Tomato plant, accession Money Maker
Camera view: vertical (180 deg); turntable rotation: 180 degrees
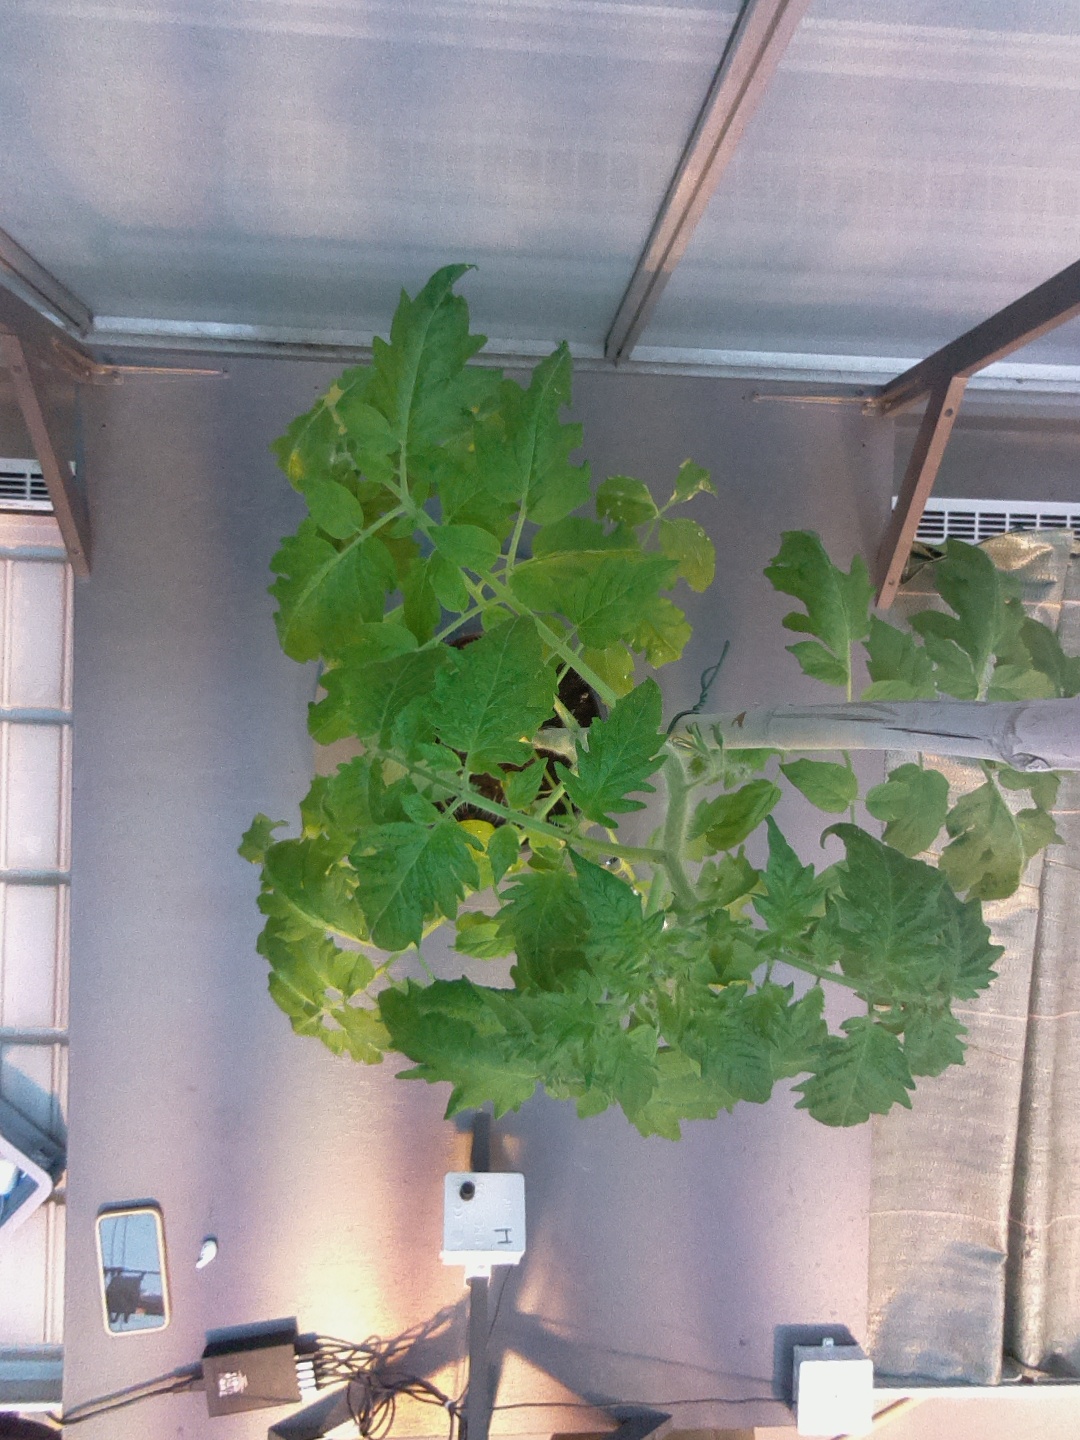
BBCH growth stage 61: 10%-20% of flowers open